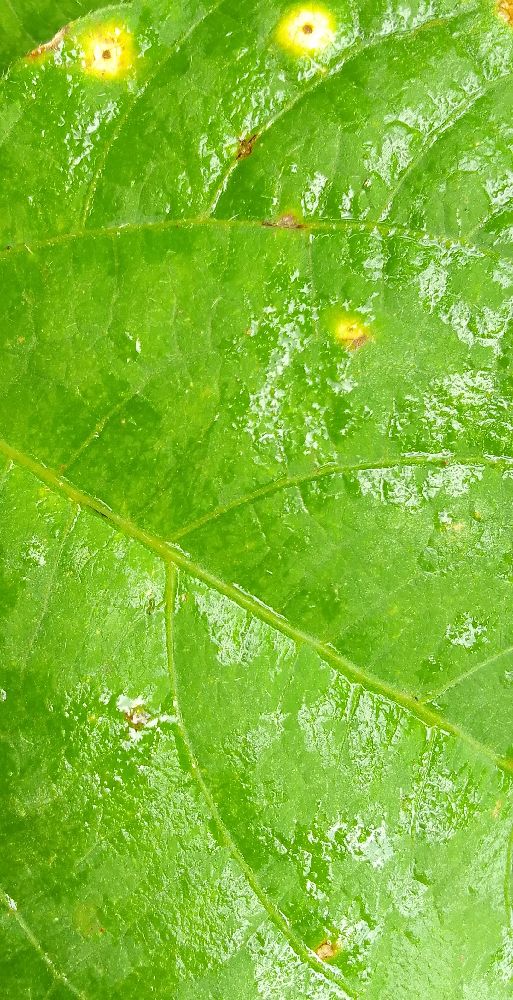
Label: rust